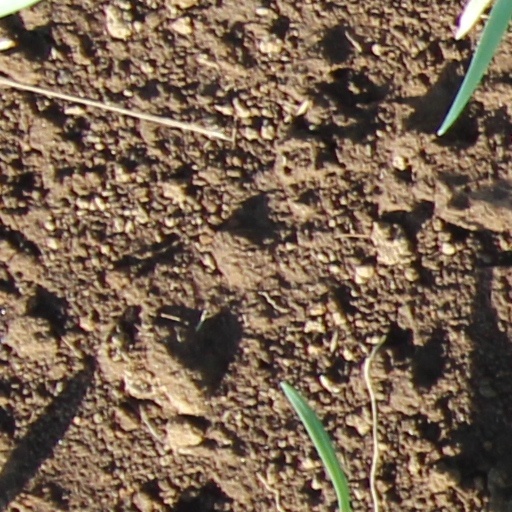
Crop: wheat